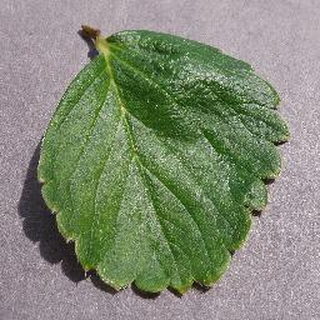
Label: healthy_strawberry